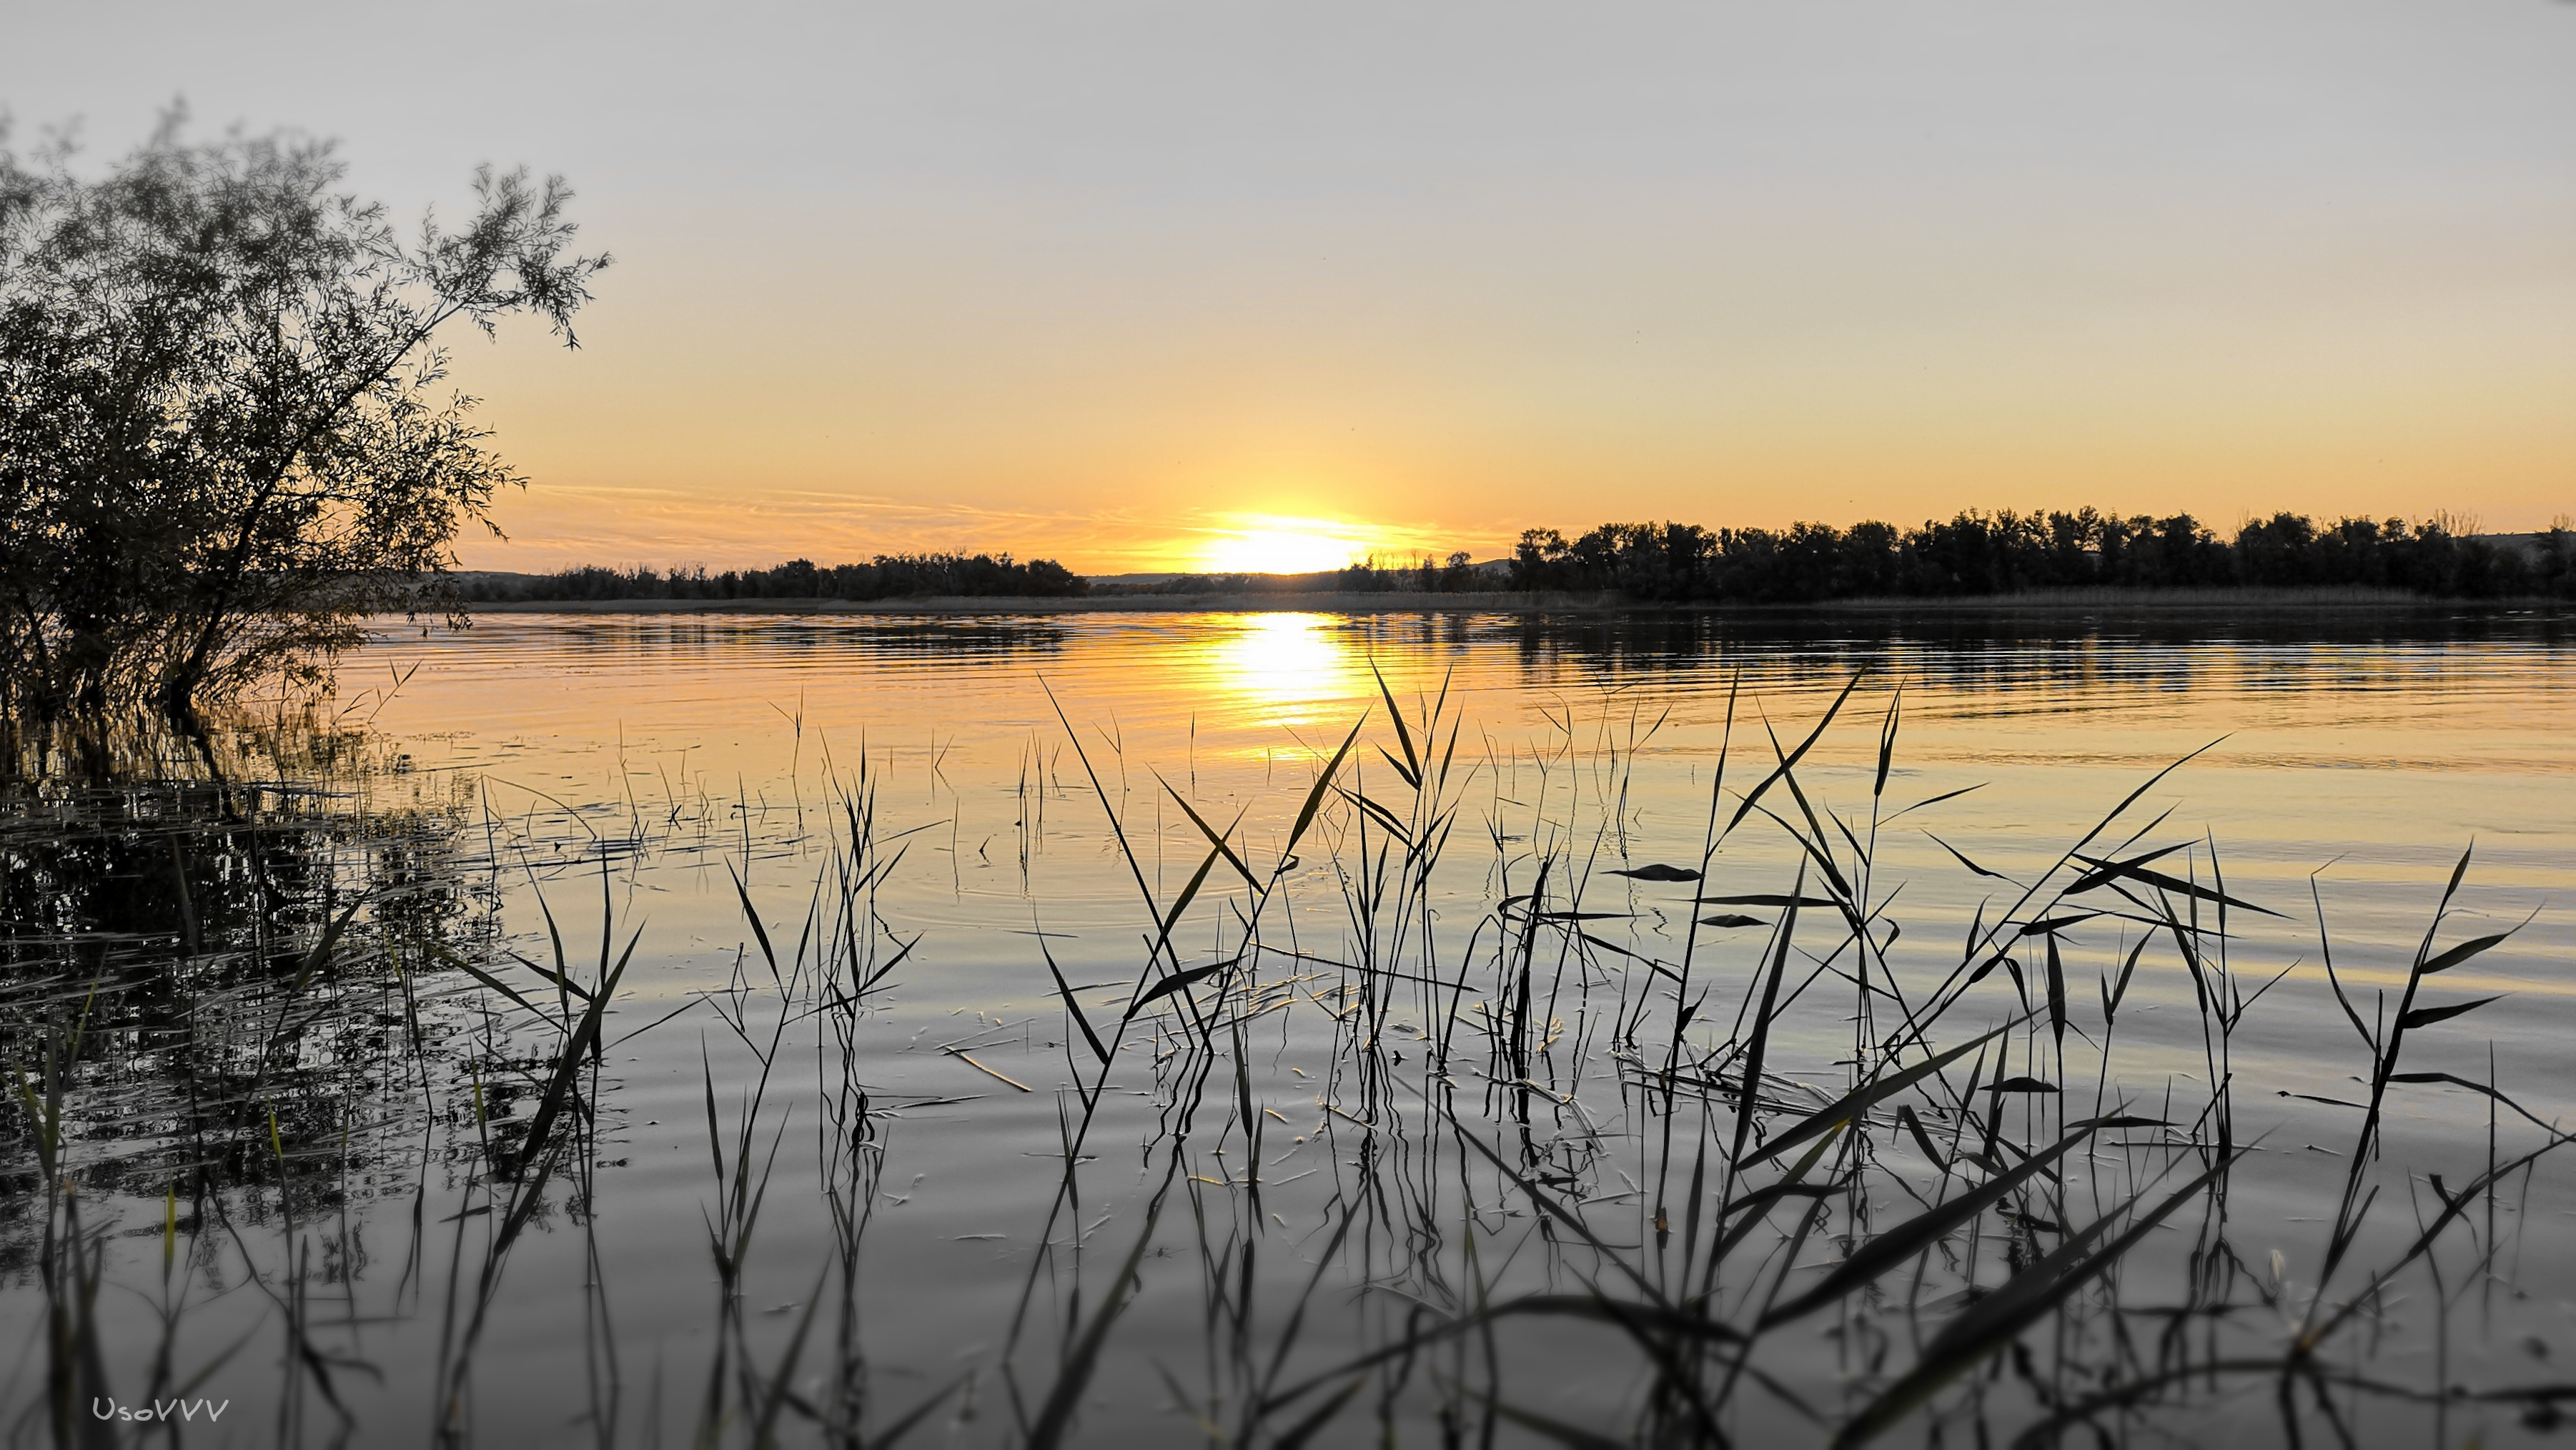
sunset, water, reflection, sky, wetland, tree, evening, lake, morning, sunrise, marsh, horizon, bank, river, dawn, sunlight, floodplain, dusk, calm, winter, bayou, branch, landscape, cloud, reservoir, plant, fen, grass, swamp, grass family